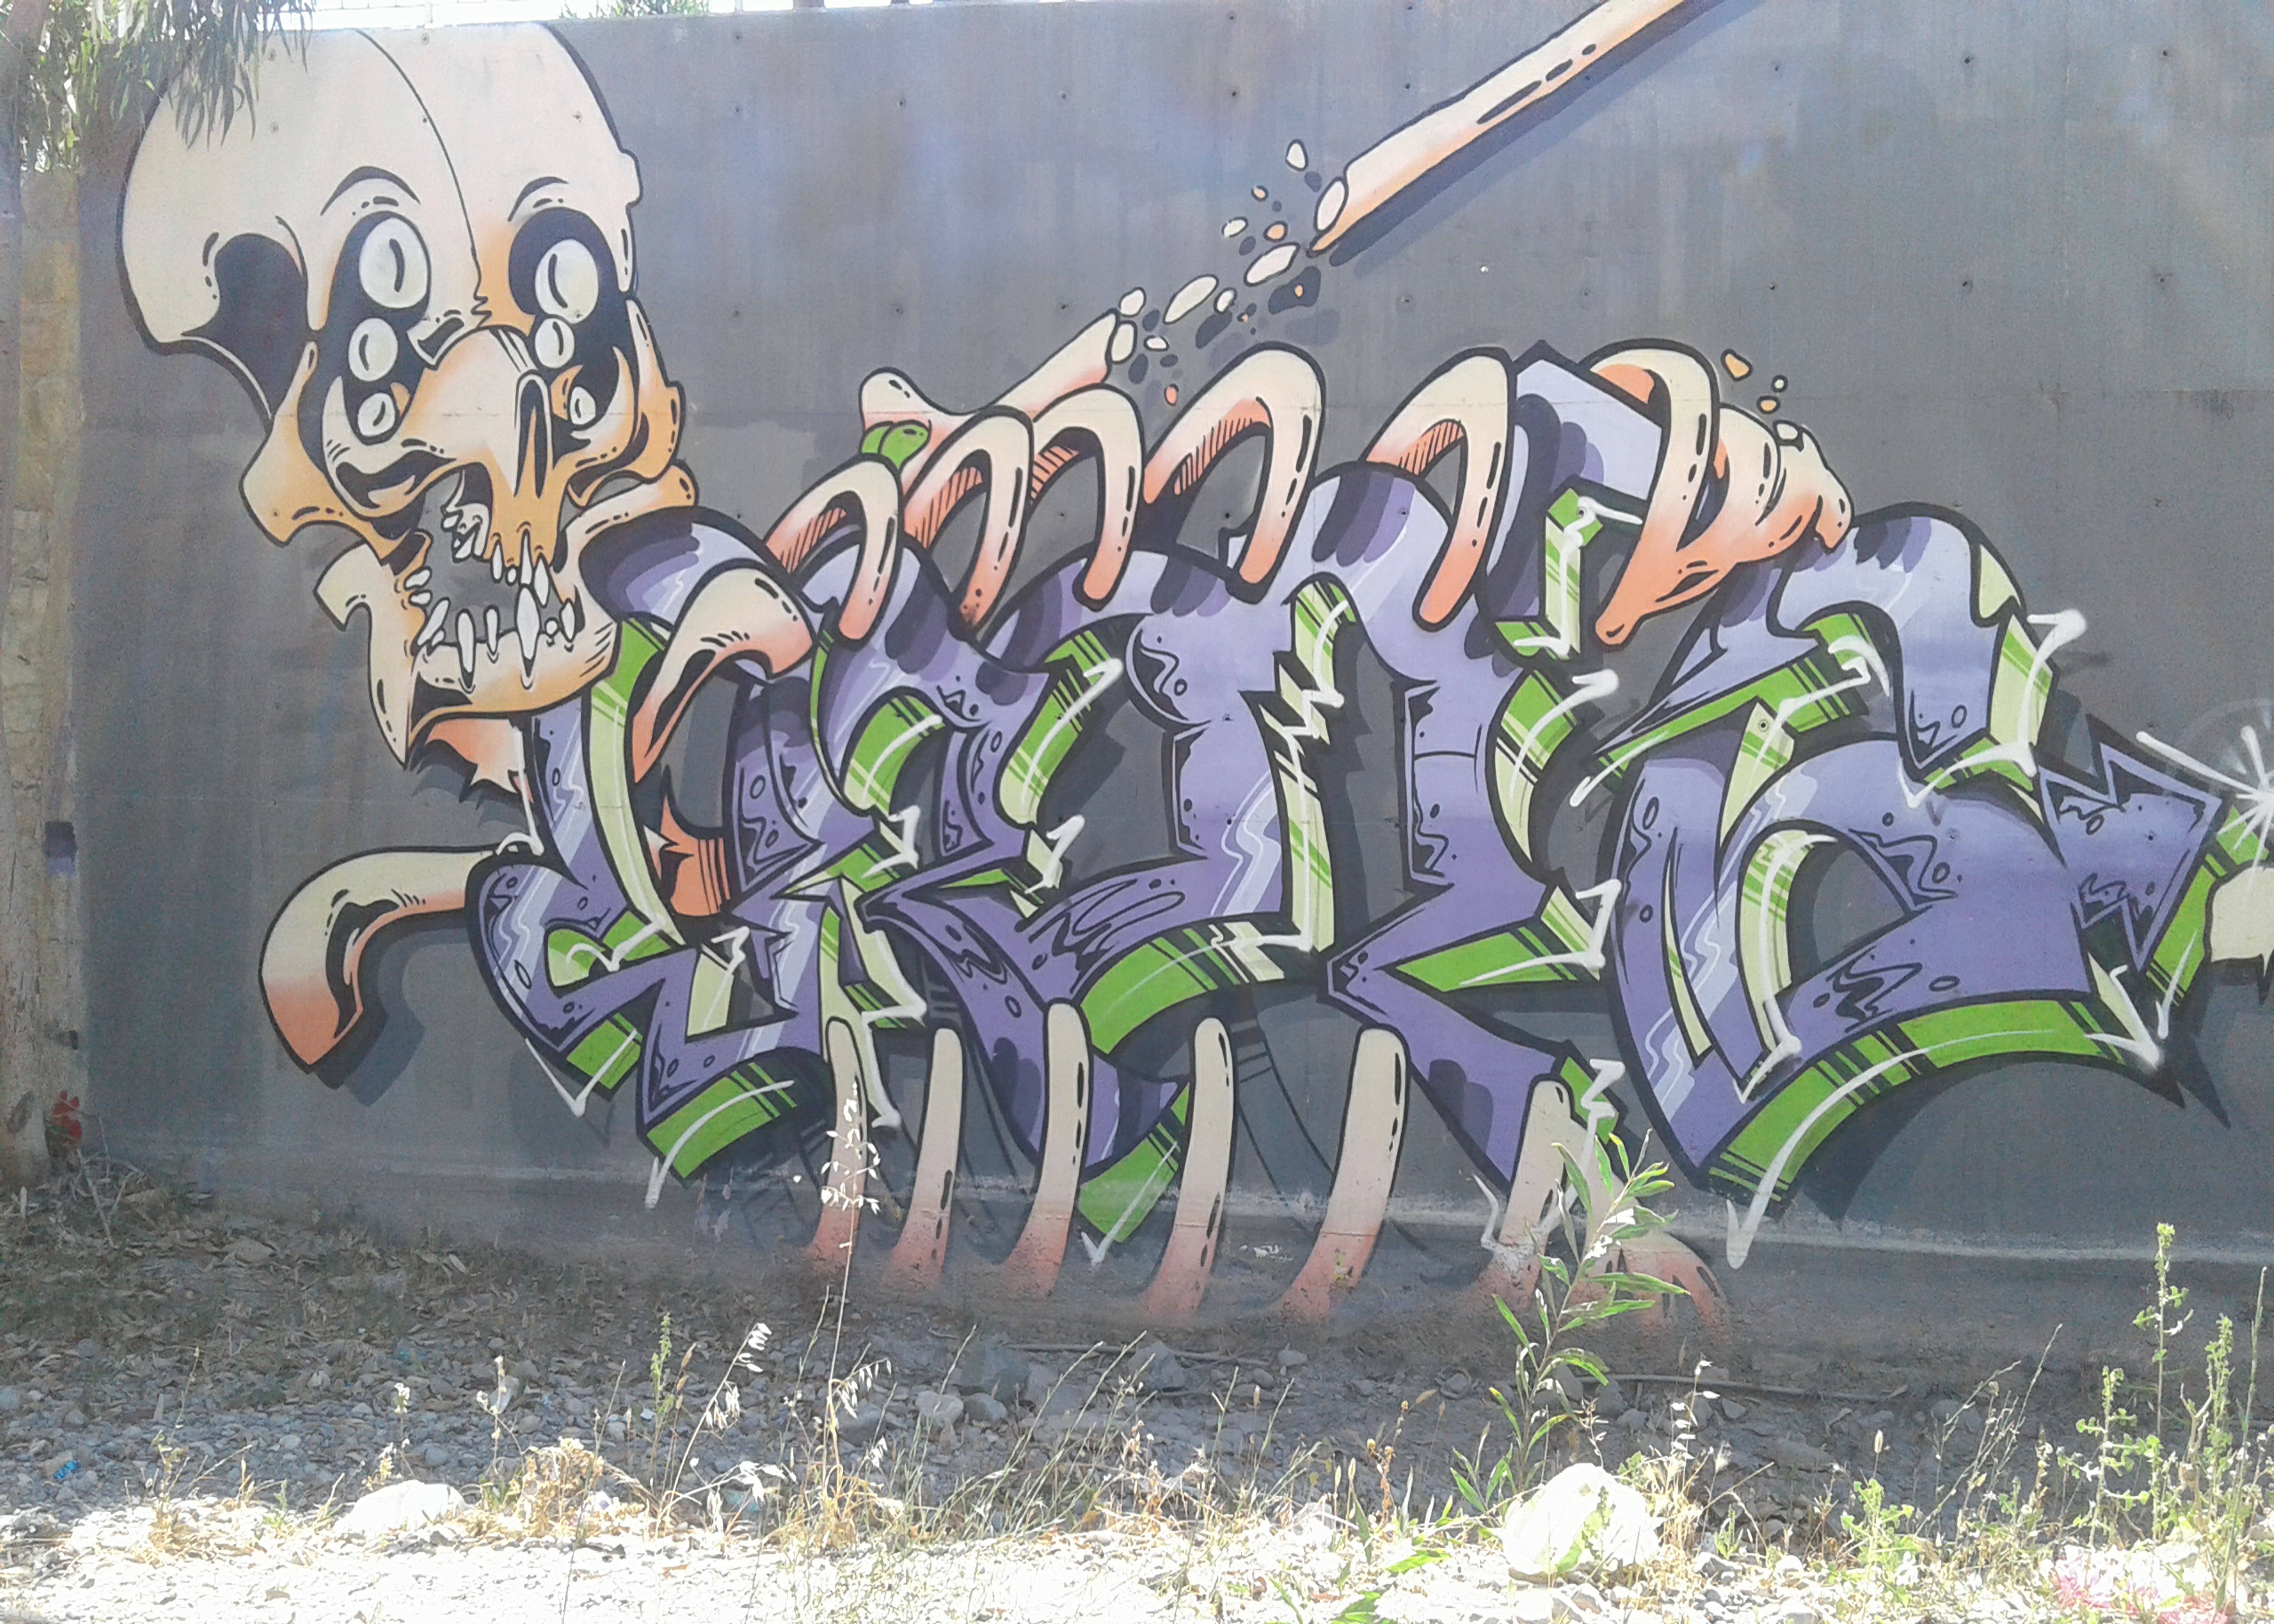
mural, arts, colors, wall, Art paint, paint, azure, graffiti, font, art, Tints and shades, painting, plant, visual arts, drawing, rolling, grass, electric blue, street art, illustration, artwork, graphics, acrylic paint, team, road, street, transport, modern art, artist